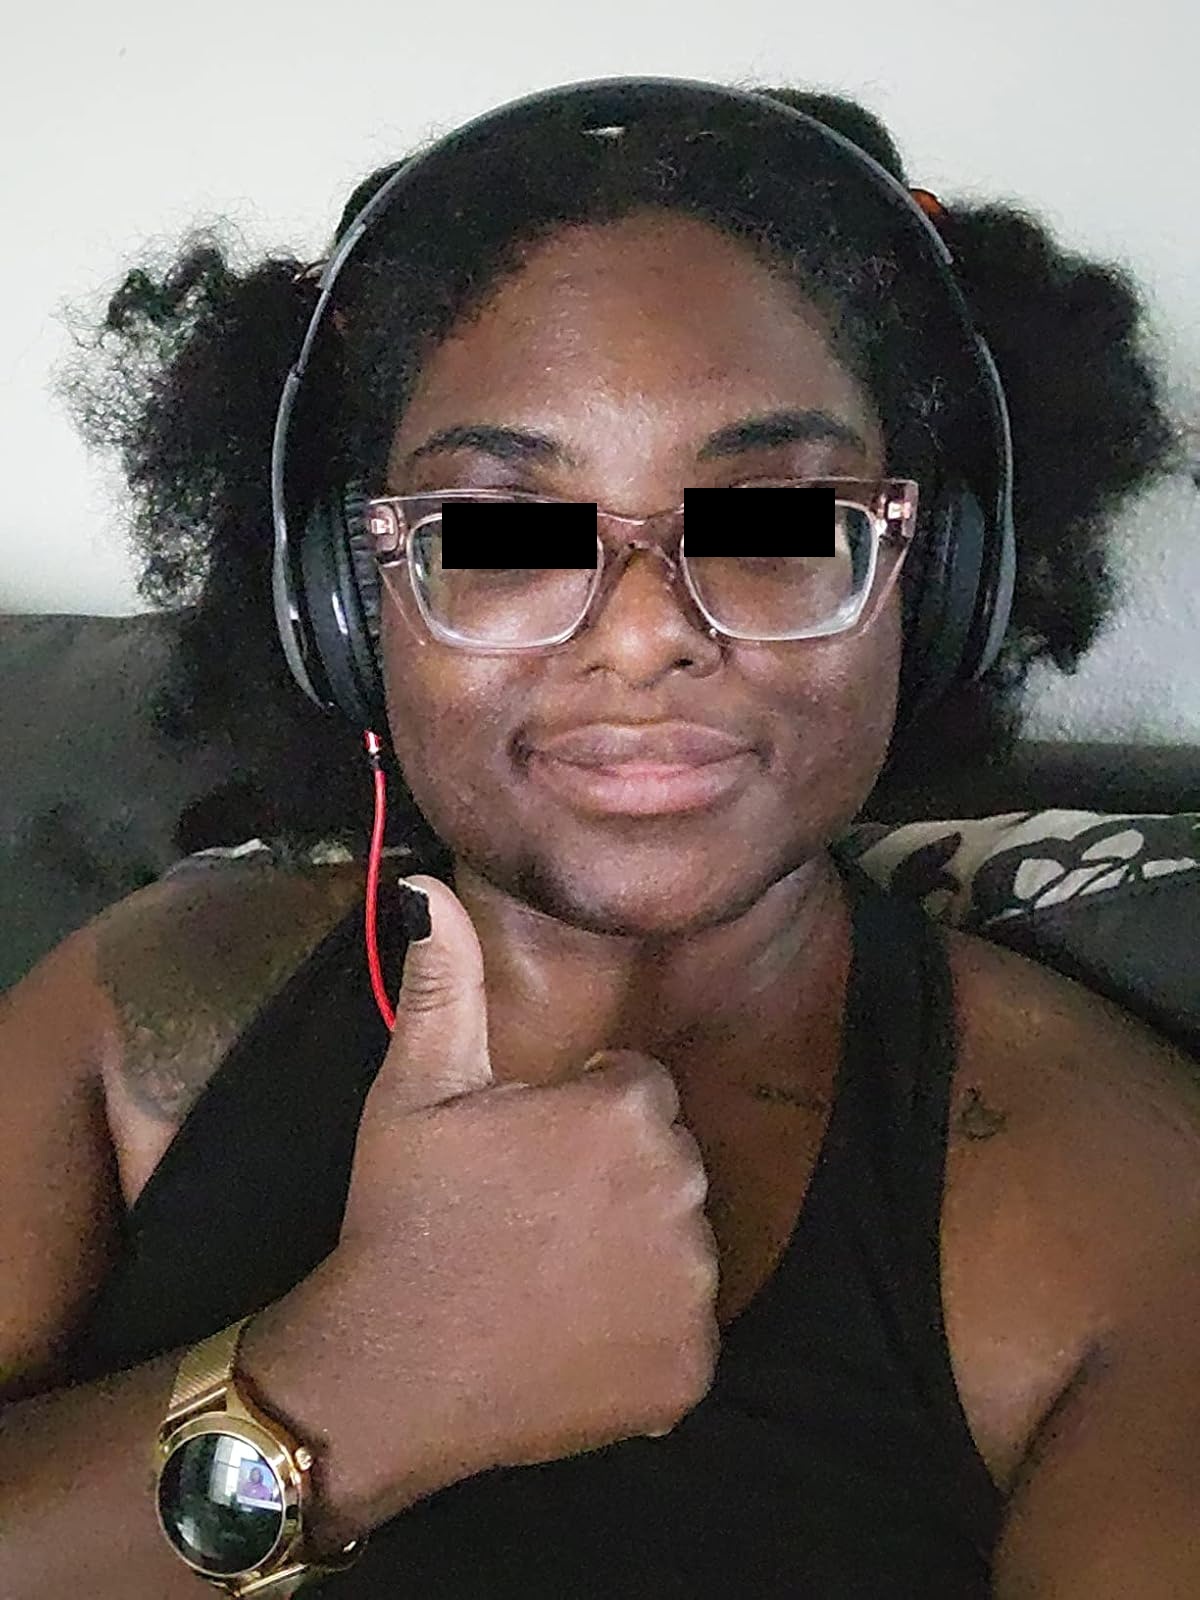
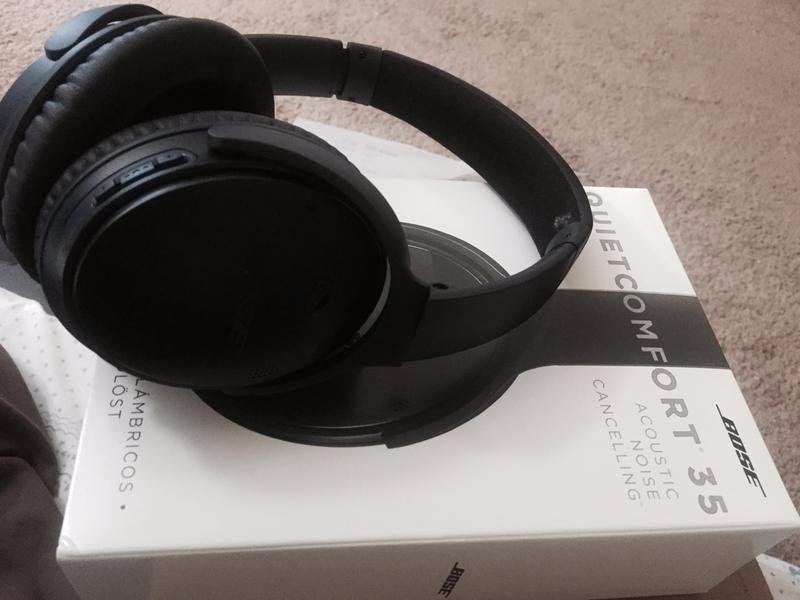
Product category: headphones
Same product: no